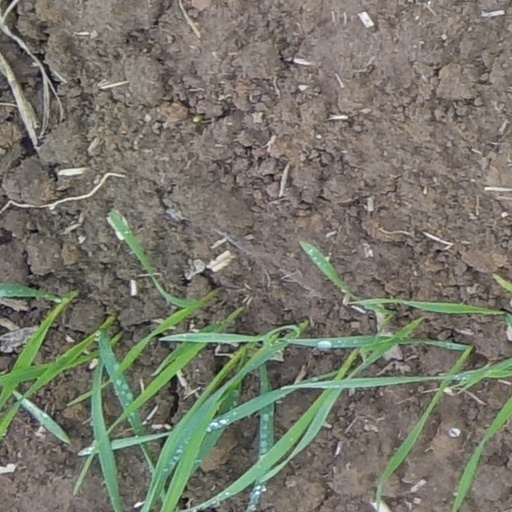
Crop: wheat